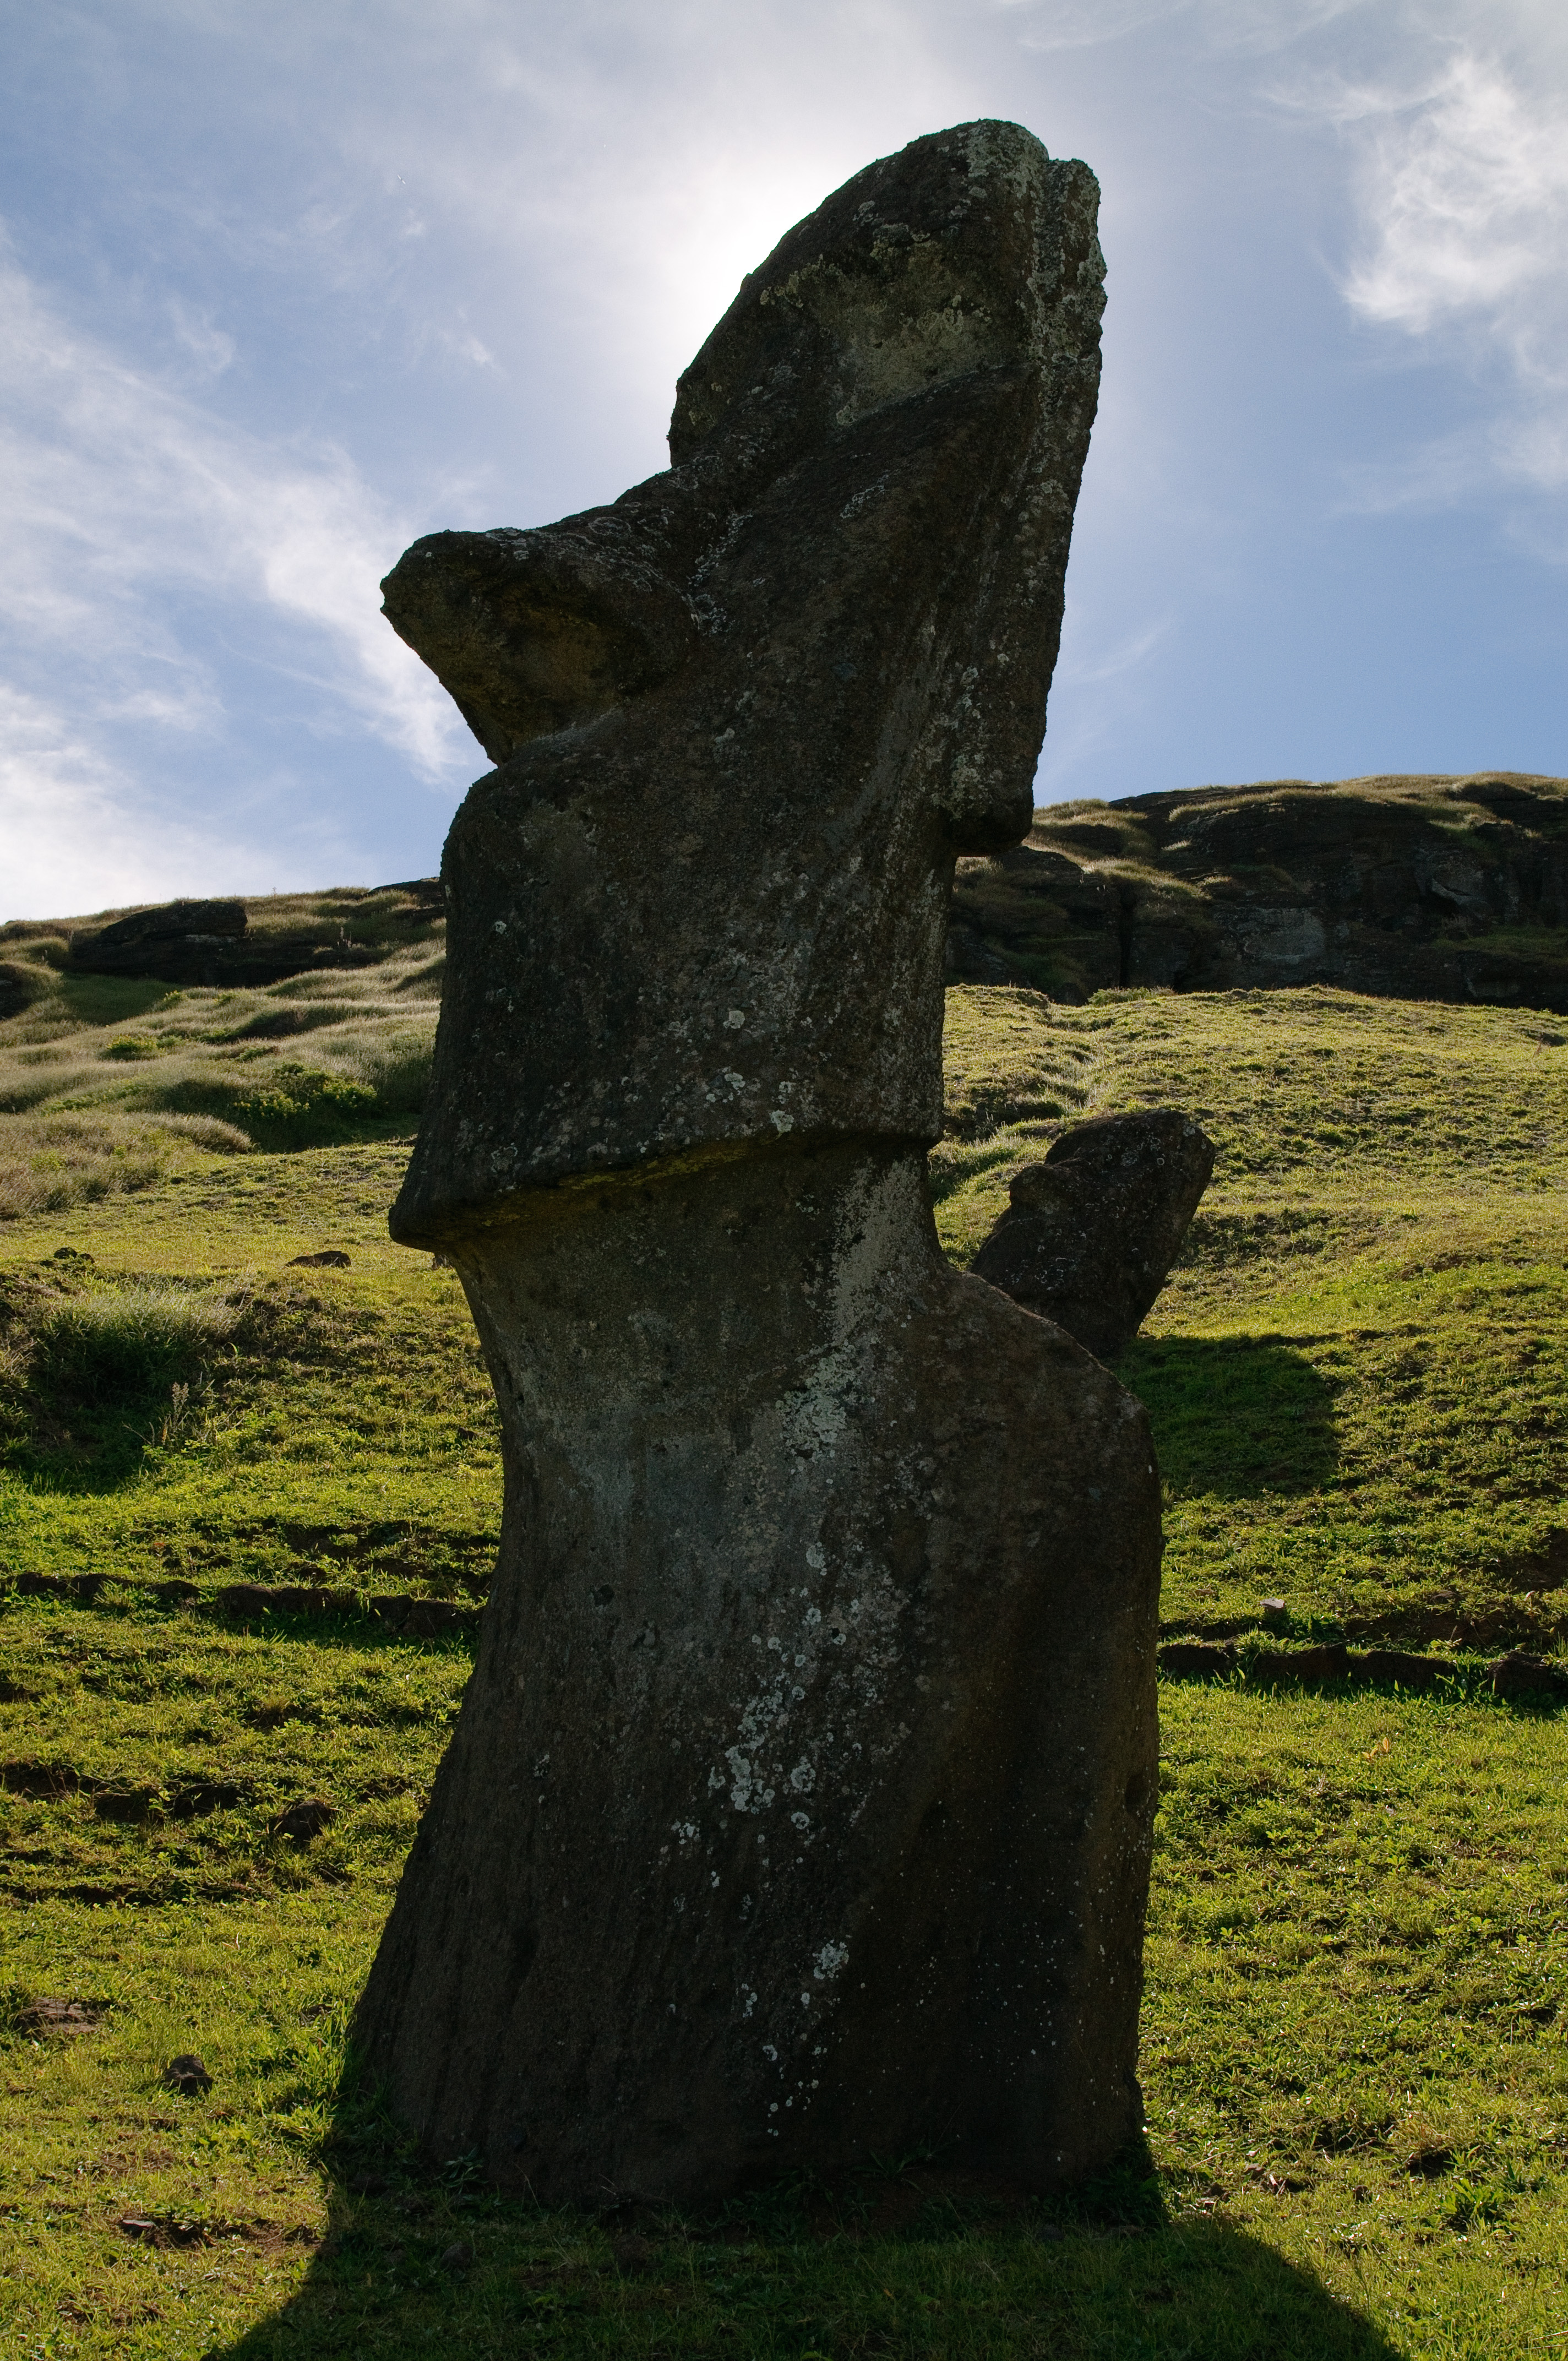
landscape, tree, nature, grass, rock, hill, monument, statue, nikon, terrain, chile, sculpture, art, geology, ruins, monolith, d300, easterisland, rapanui, isoladipasqua, ancient history